Jake Hastie

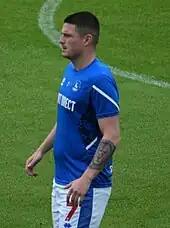
Hastie warming up for Hartlepool United in 2022

Hastie was loaned to Rotherham United in September 2019. He scored the opening goal on his debut in the EFL League One match against Doncaster Rovers on 7 September 2019. He was recalled on 28 January 2020.